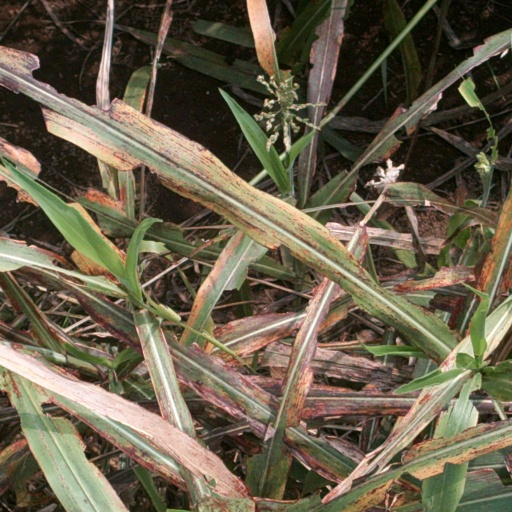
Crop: sorghum